Adaptor hypothesis

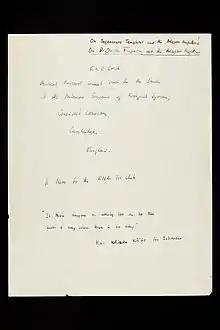
Francis Crick's handwritten paper, "On Degenerate Templates and the Adaptor Hypothesis: A Note for the RNA Tie Club," privately circulated to members of the RNA Tie Club January 1955.

The adaptor hypothesis is a theoretical scheme in molecular biology to explain how information encoded in the nucleic acid sequences of messenger RNA (mRNA) is used to specify the amino acids that make up proteins during the process of translation. It was formulated by Francis Crick in 1955 in an informal publication of the RNA Tie Club, and later elaborated in 1957 along with the central dogma of molecular biology and the sequence hypothesis. It was formally published as an article "On protein synthesis" in 1958. The name "adaptor hypothesis" was given by Sydney Brenner.